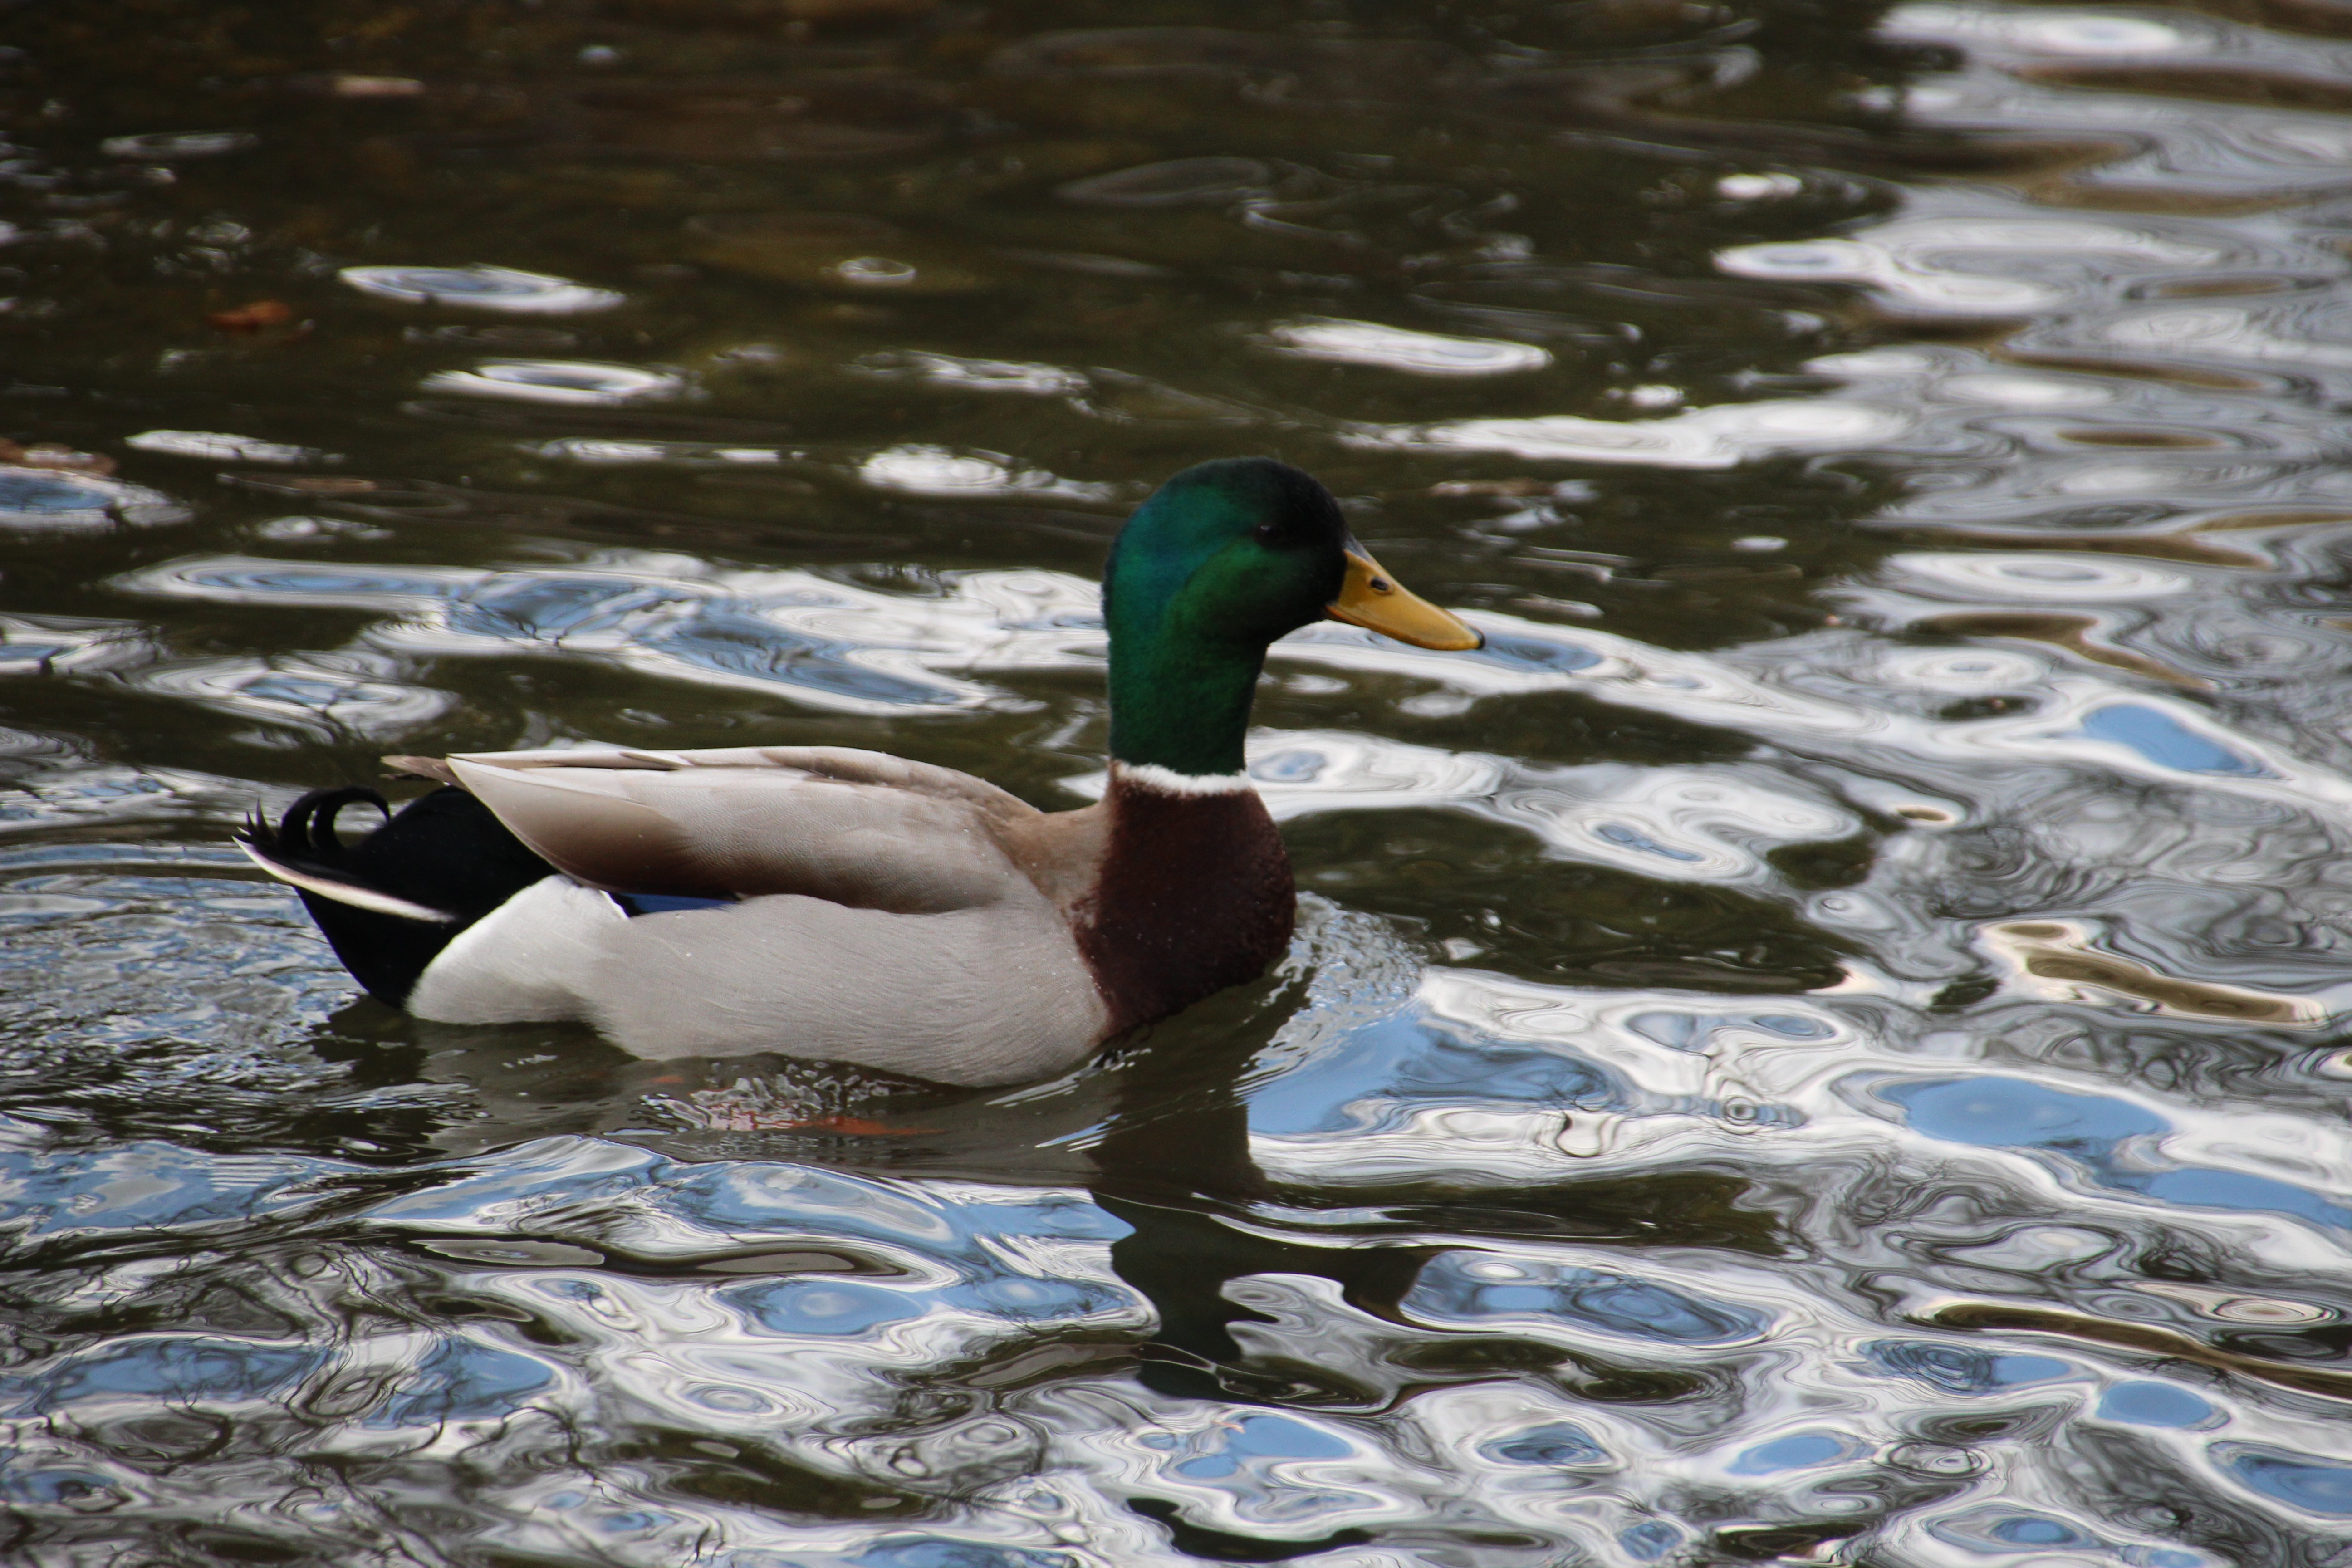
water, nature, bird, river, wildlife, beak, fauna, duck, vertebrate, waterfowl, hunting, water bird, mallard, canard, wild duck, ducks geese and swans, seaduck